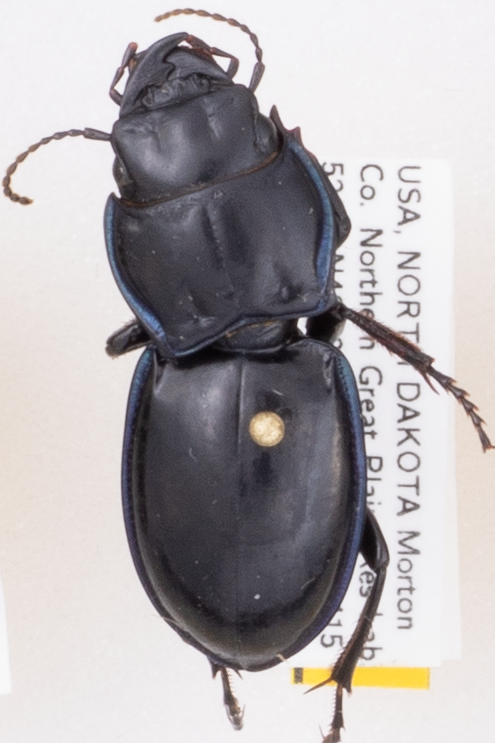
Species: Pasimachus elongatus
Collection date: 2019-08-06
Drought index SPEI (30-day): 0.362
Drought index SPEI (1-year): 1.13
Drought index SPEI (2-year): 1.082